Charles Nelson Reilly

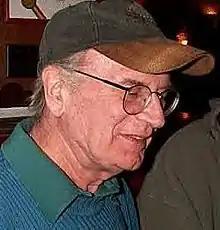
Reilly in 2000

Reilly spent his later life primarily touring the American directing theater and opera and offering audiences a glimpse into his background and personal life with a critically acclaimed one-man play chronicling his life, titled "Save It for the Stage: The Life of Reilly". In 2004, his final two performances of his play in North Hollywood, California, were recorded as the basis of an autobiographical independent film titled "The Life of Reilly".